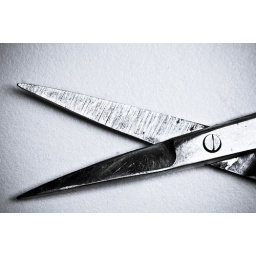
i started this challenge where i take photos in one location of my house so the first location my bathroom